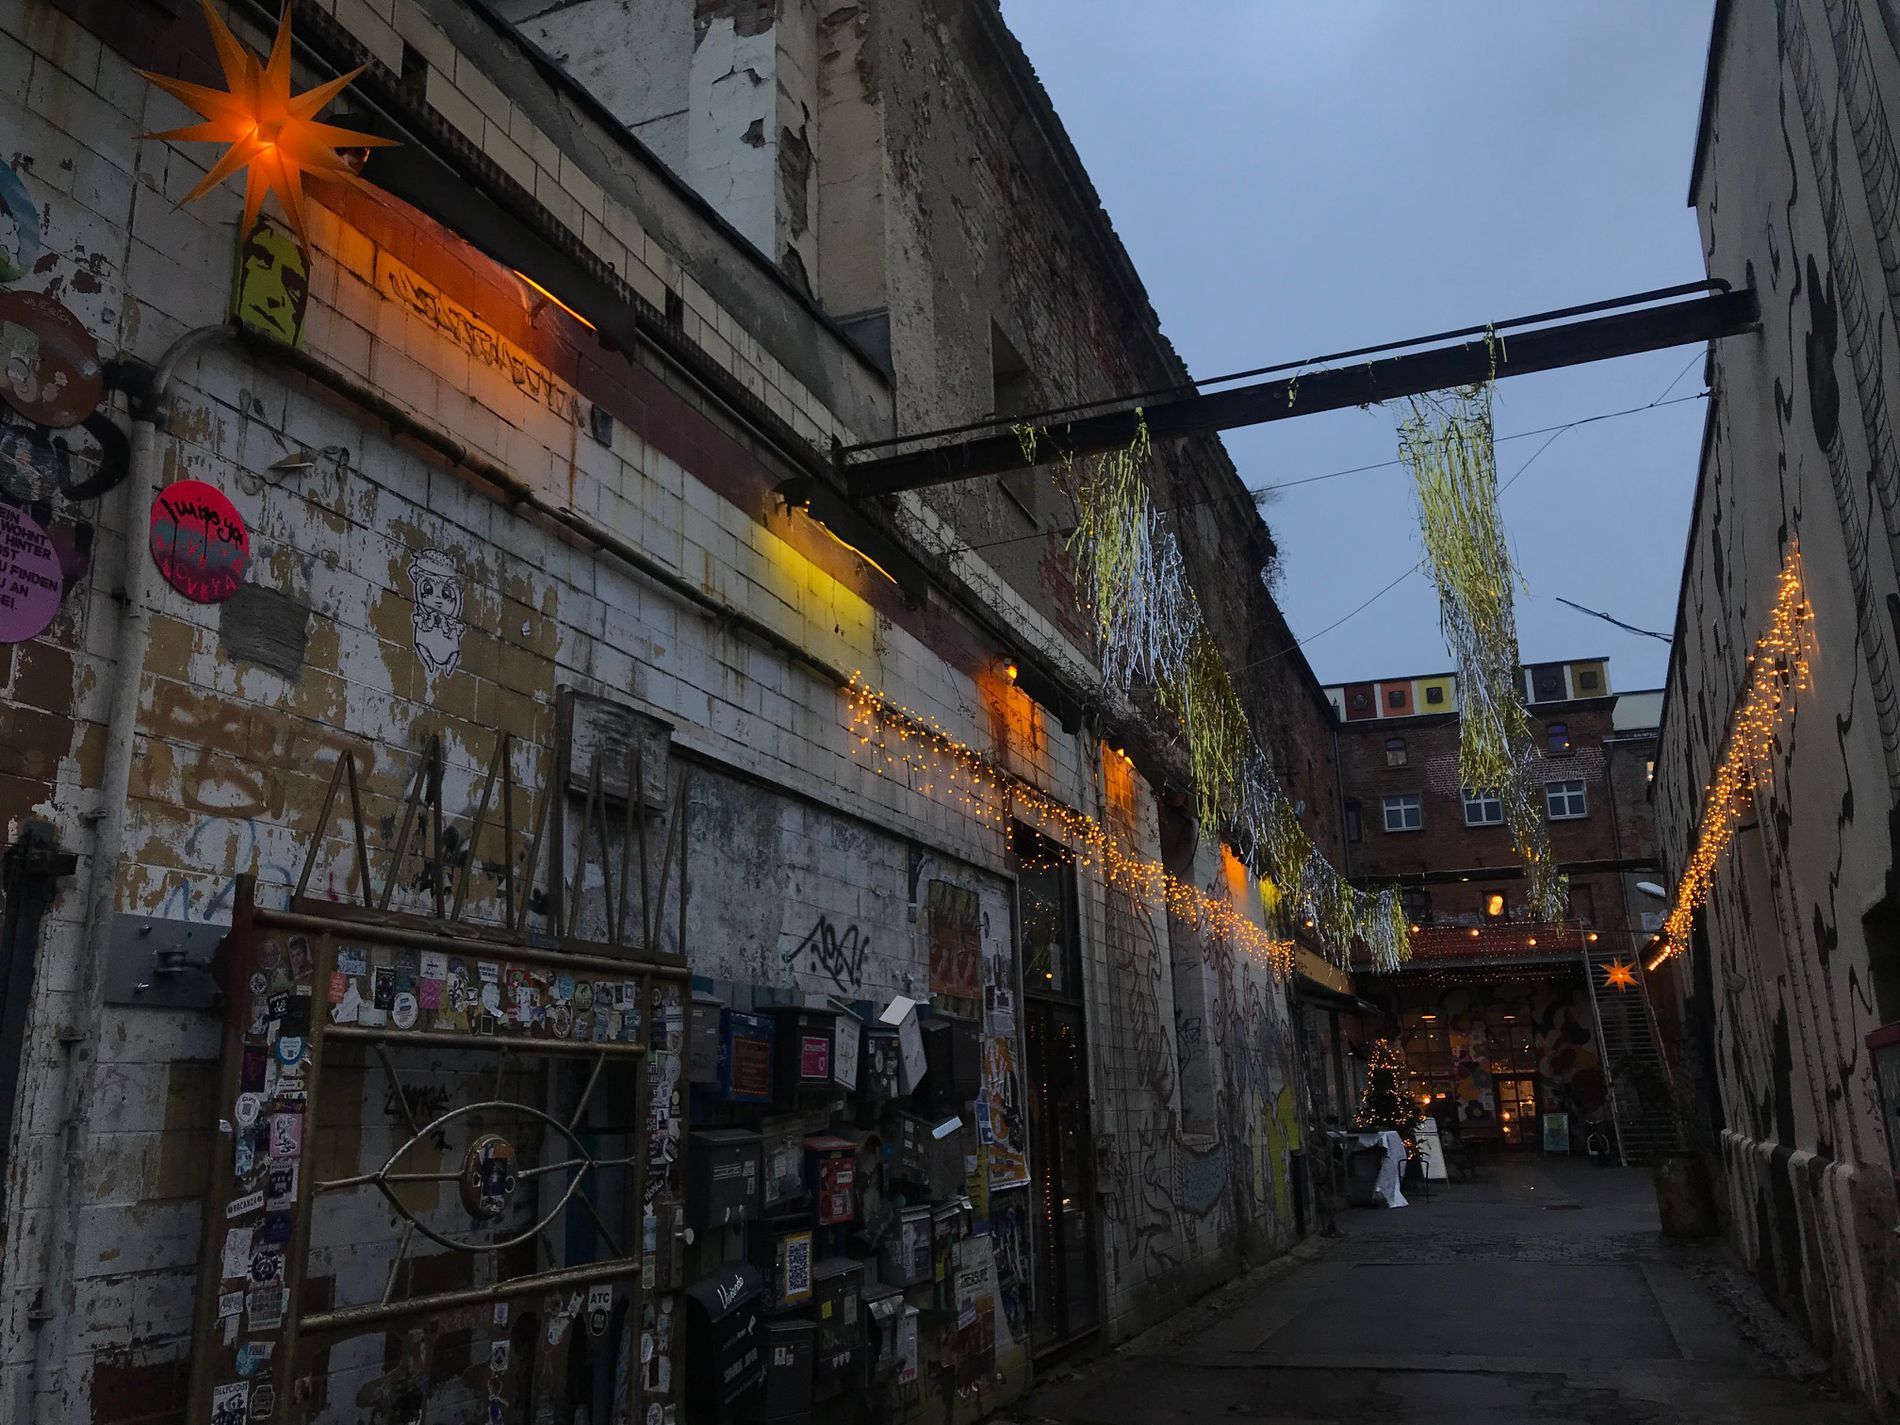
An alleyway.
The image shows a shot taken to an alleyway between two old buildings. There are some decorations hanged between the buildings, a balcony in the background and a Christmas tree. On the left there are some post boxes and a steel gate. The lighting is low as if the shot is taken so early or so late during the day.
The image shows a low angle shot taken to an alleyway between two old looking buildings. The alleyway has some decorations and string lights that give warm orange light. The buildings look so old and show signs of wear and time. There are also some graffiti and stickers all over the walls. The image evokes a bohemian atmosphere, with all the graffiti and stickers on the walls, and the decorations between the buildings.
Labels: Alley, City, Road, Street, Urban, Person, Architecture, Building, Night Life, Neighborhood, String lights, Decoration, gate, stairs, balcony, steel rod, ground, post boxes, Christmas Tree, Sky